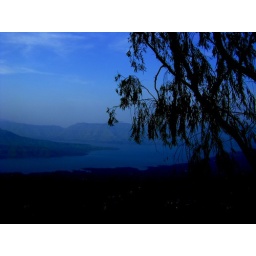
A blue hue turned the Nilgiri tree into the colour it really represents in it's name!